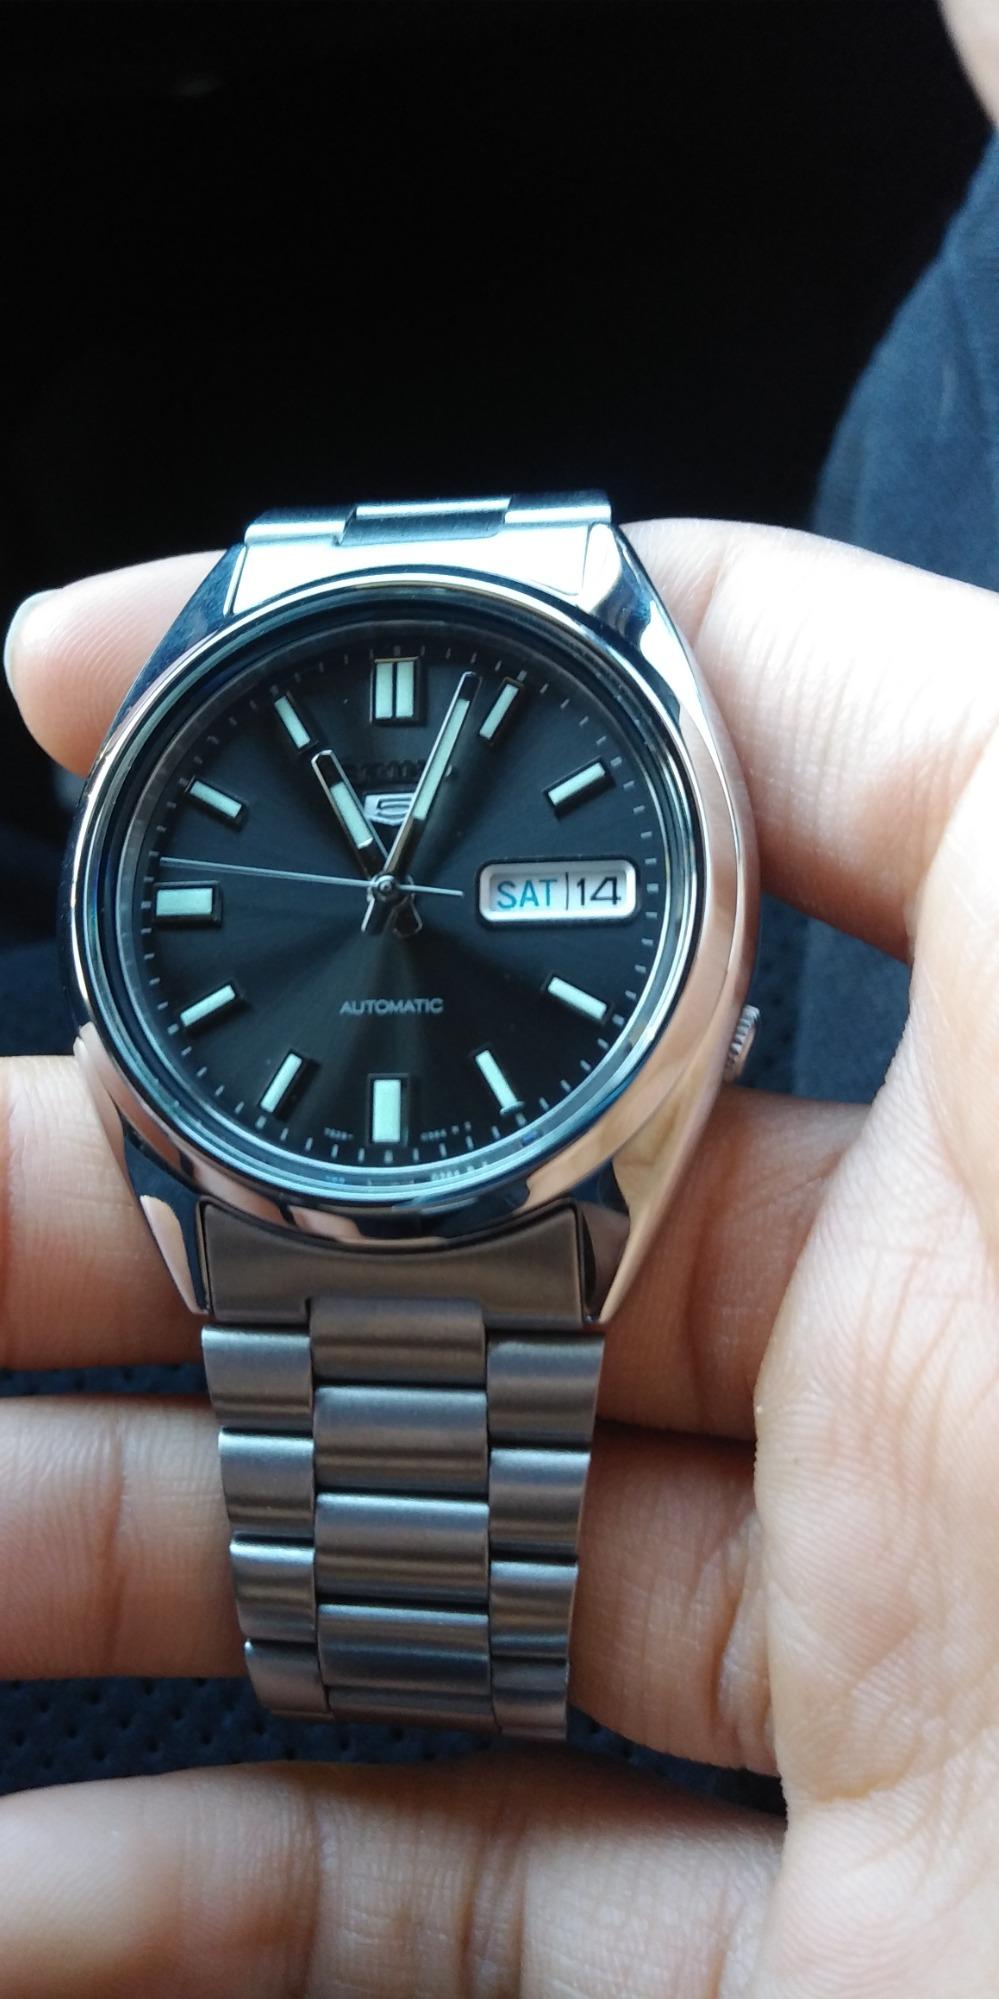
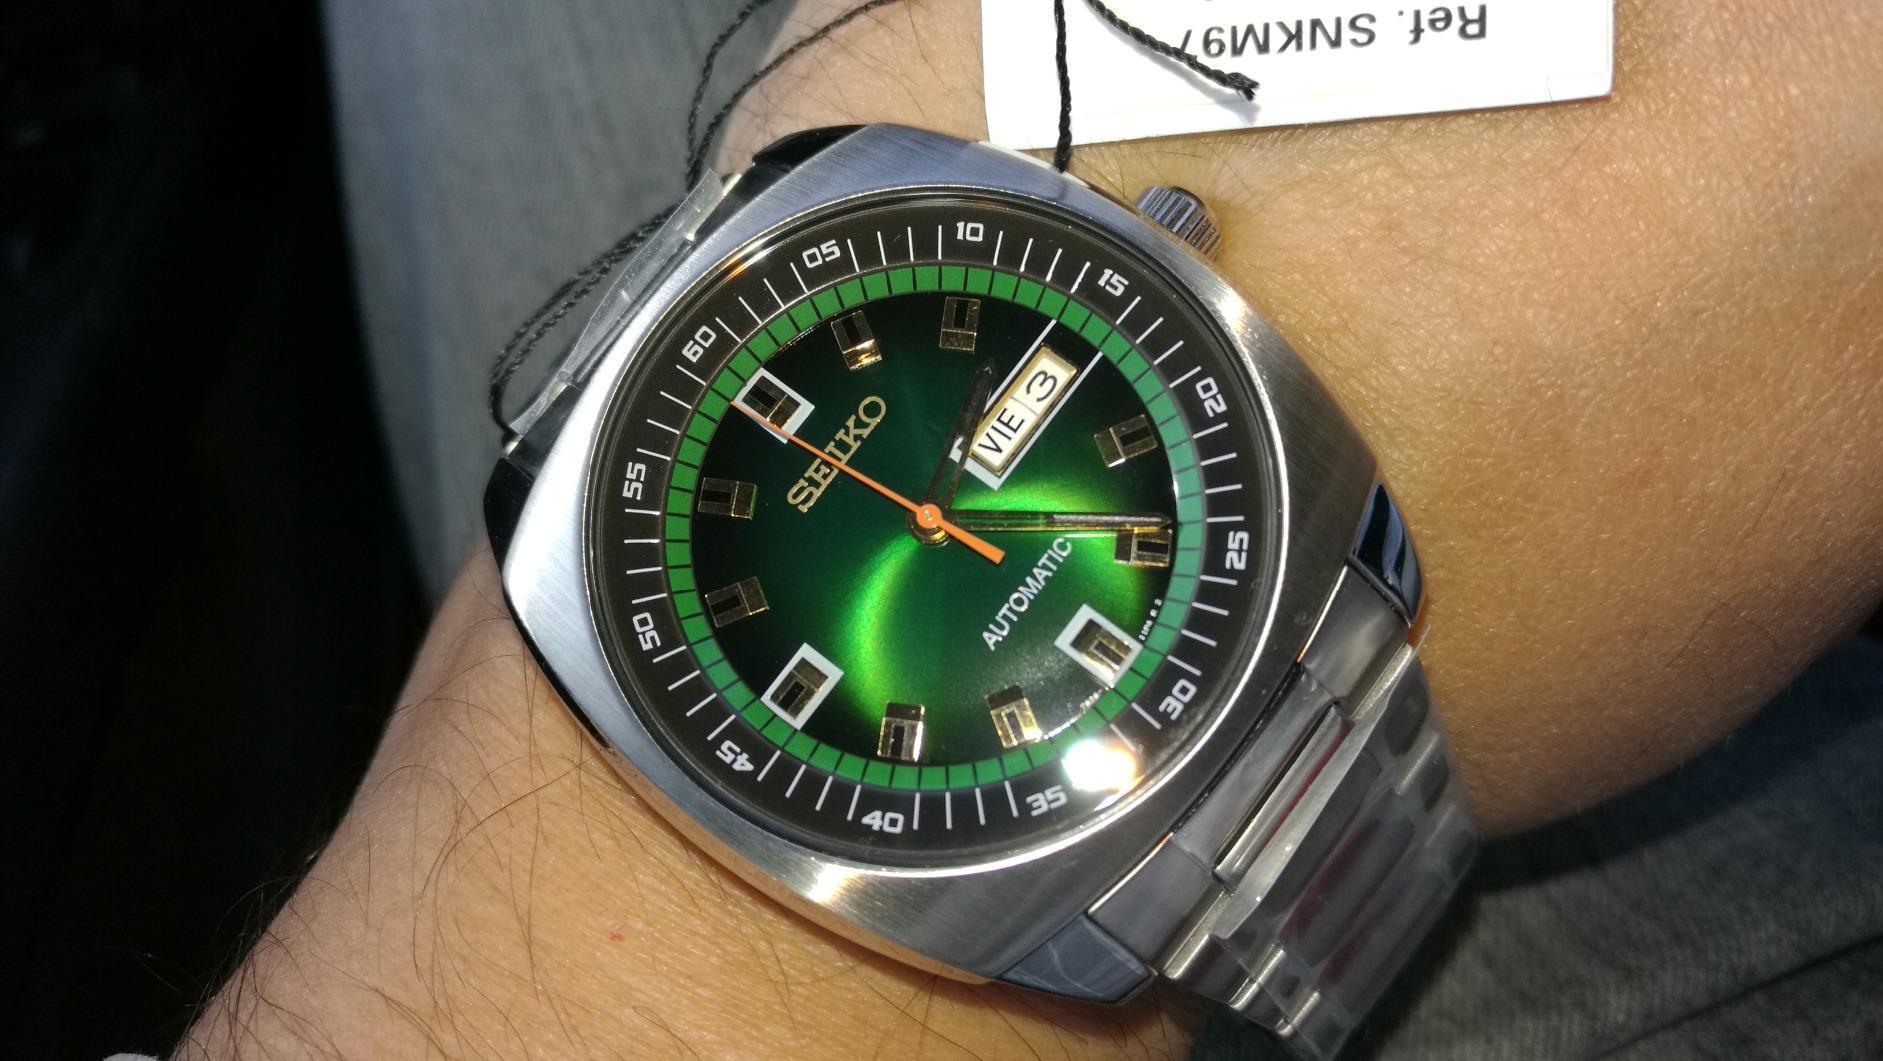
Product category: accessories_watch
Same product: no